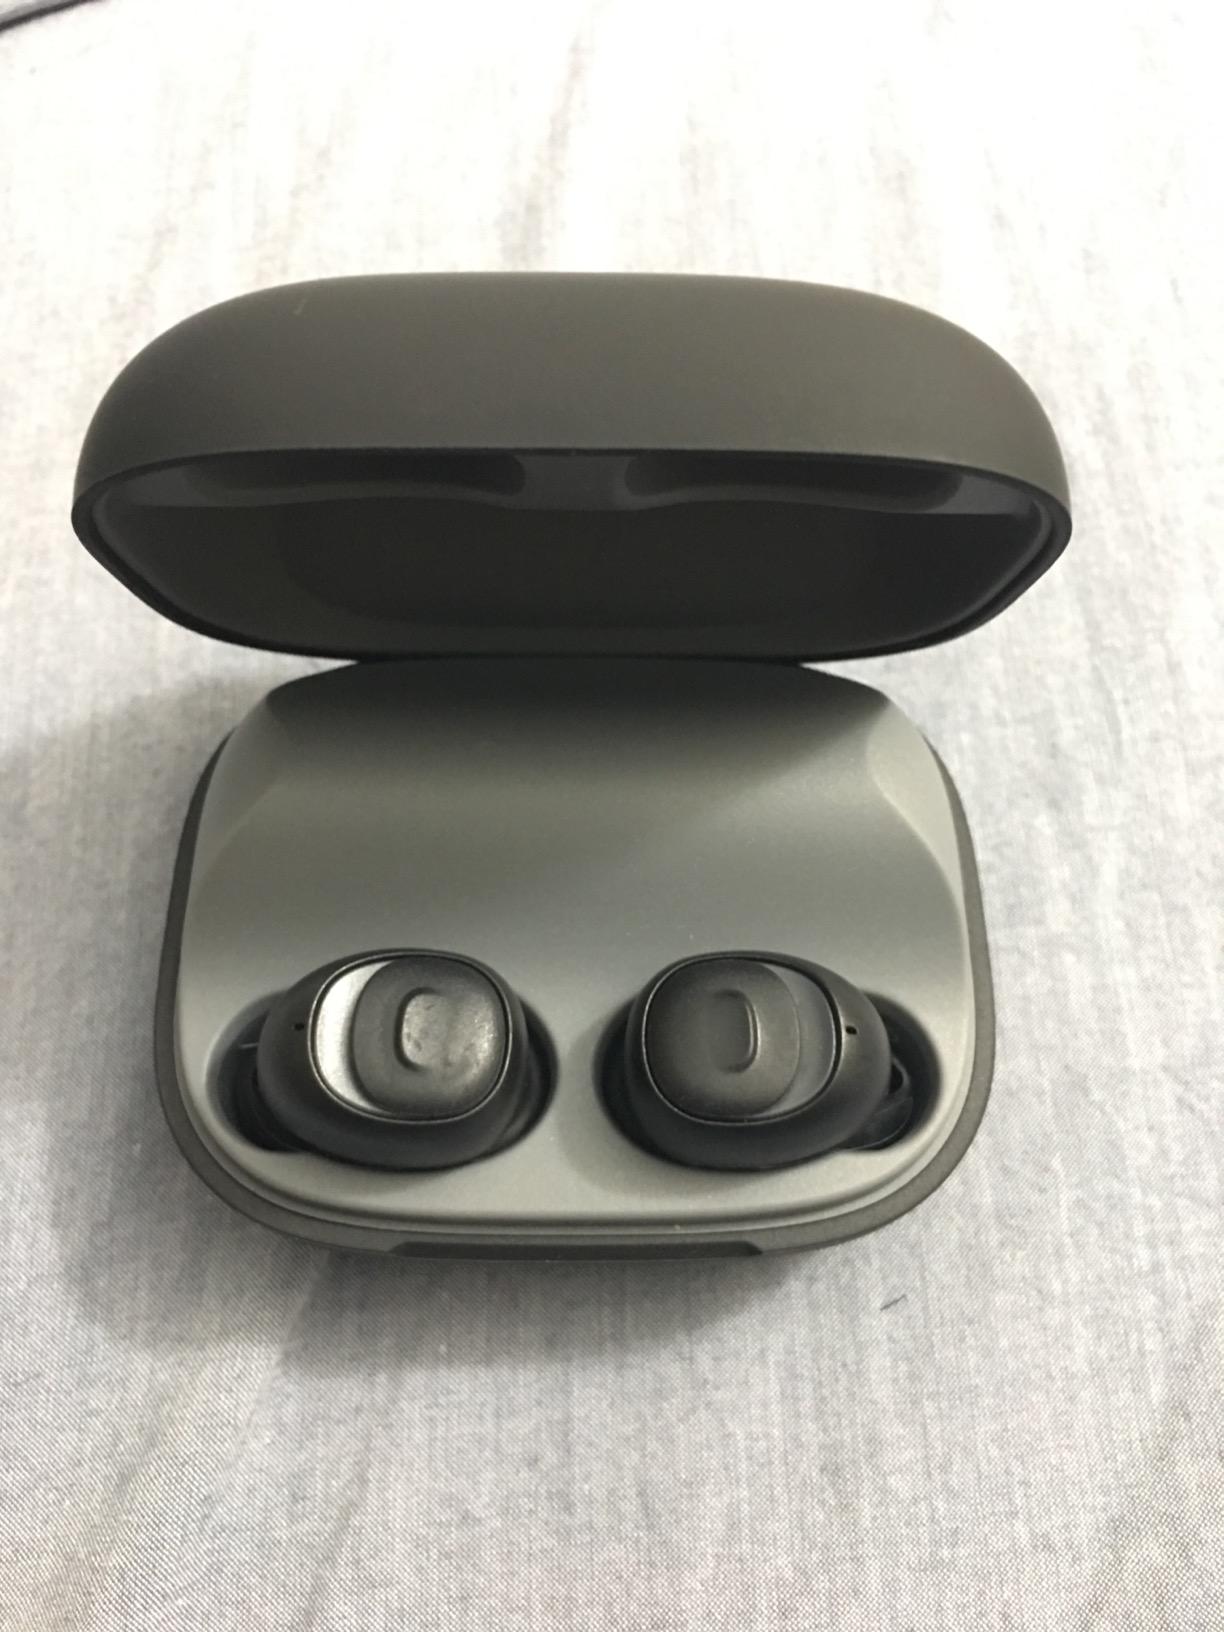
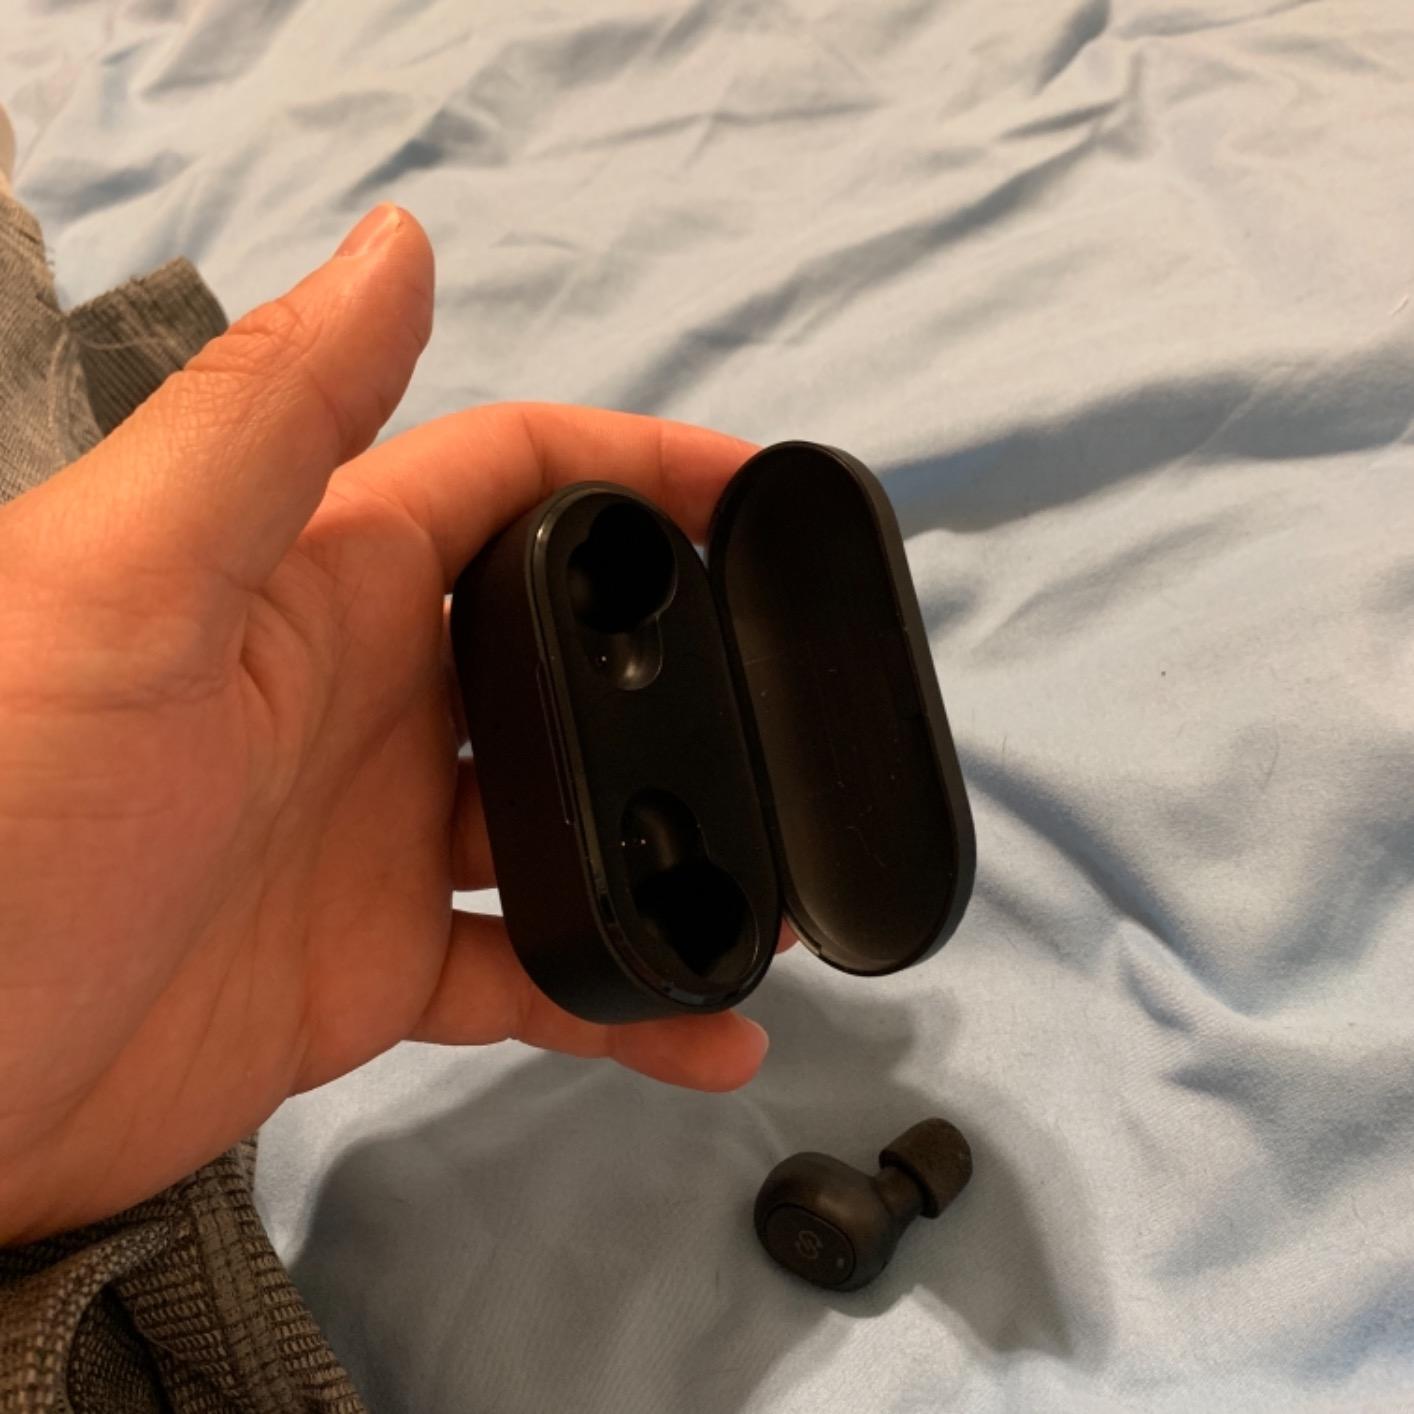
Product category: earbuds
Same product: no